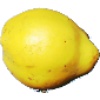
Label: Quince 1